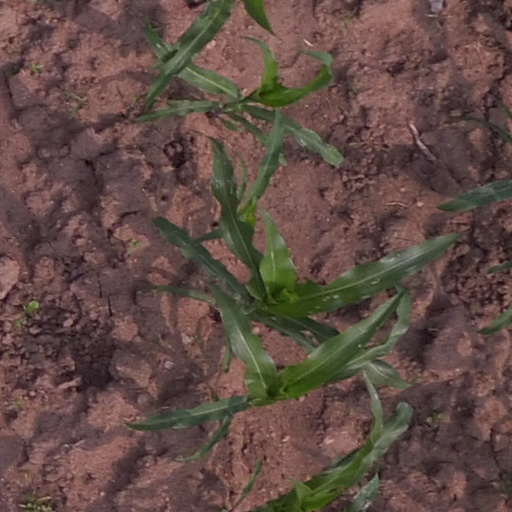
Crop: maize; corn